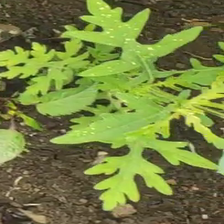
Weed species: Gajar_gavat_(Parthenium hysterophorus)